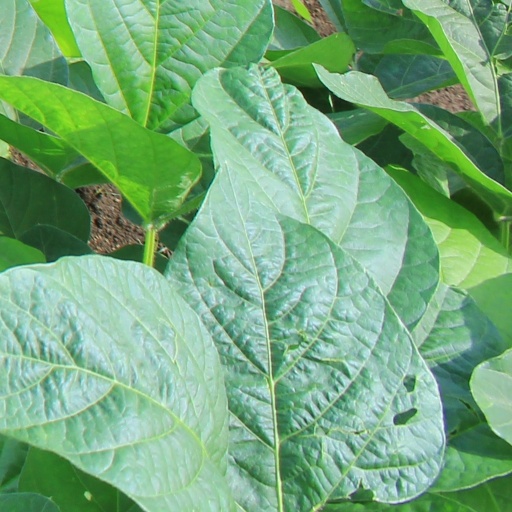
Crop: soybean